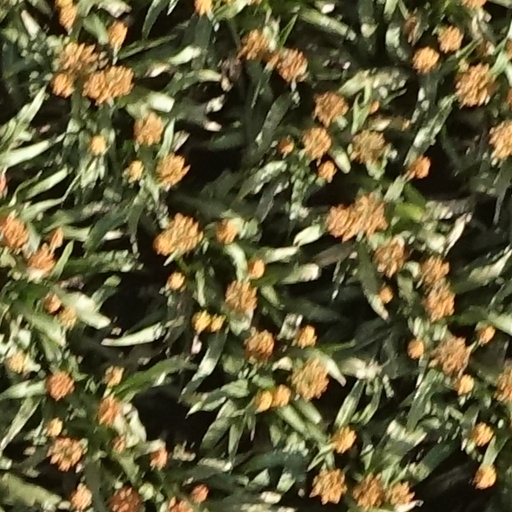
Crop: sorghum